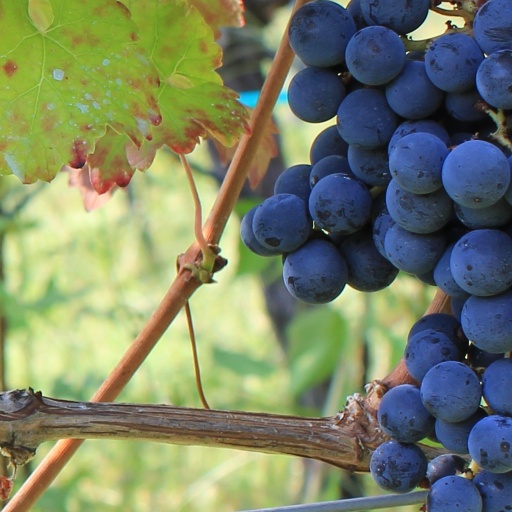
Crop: grape